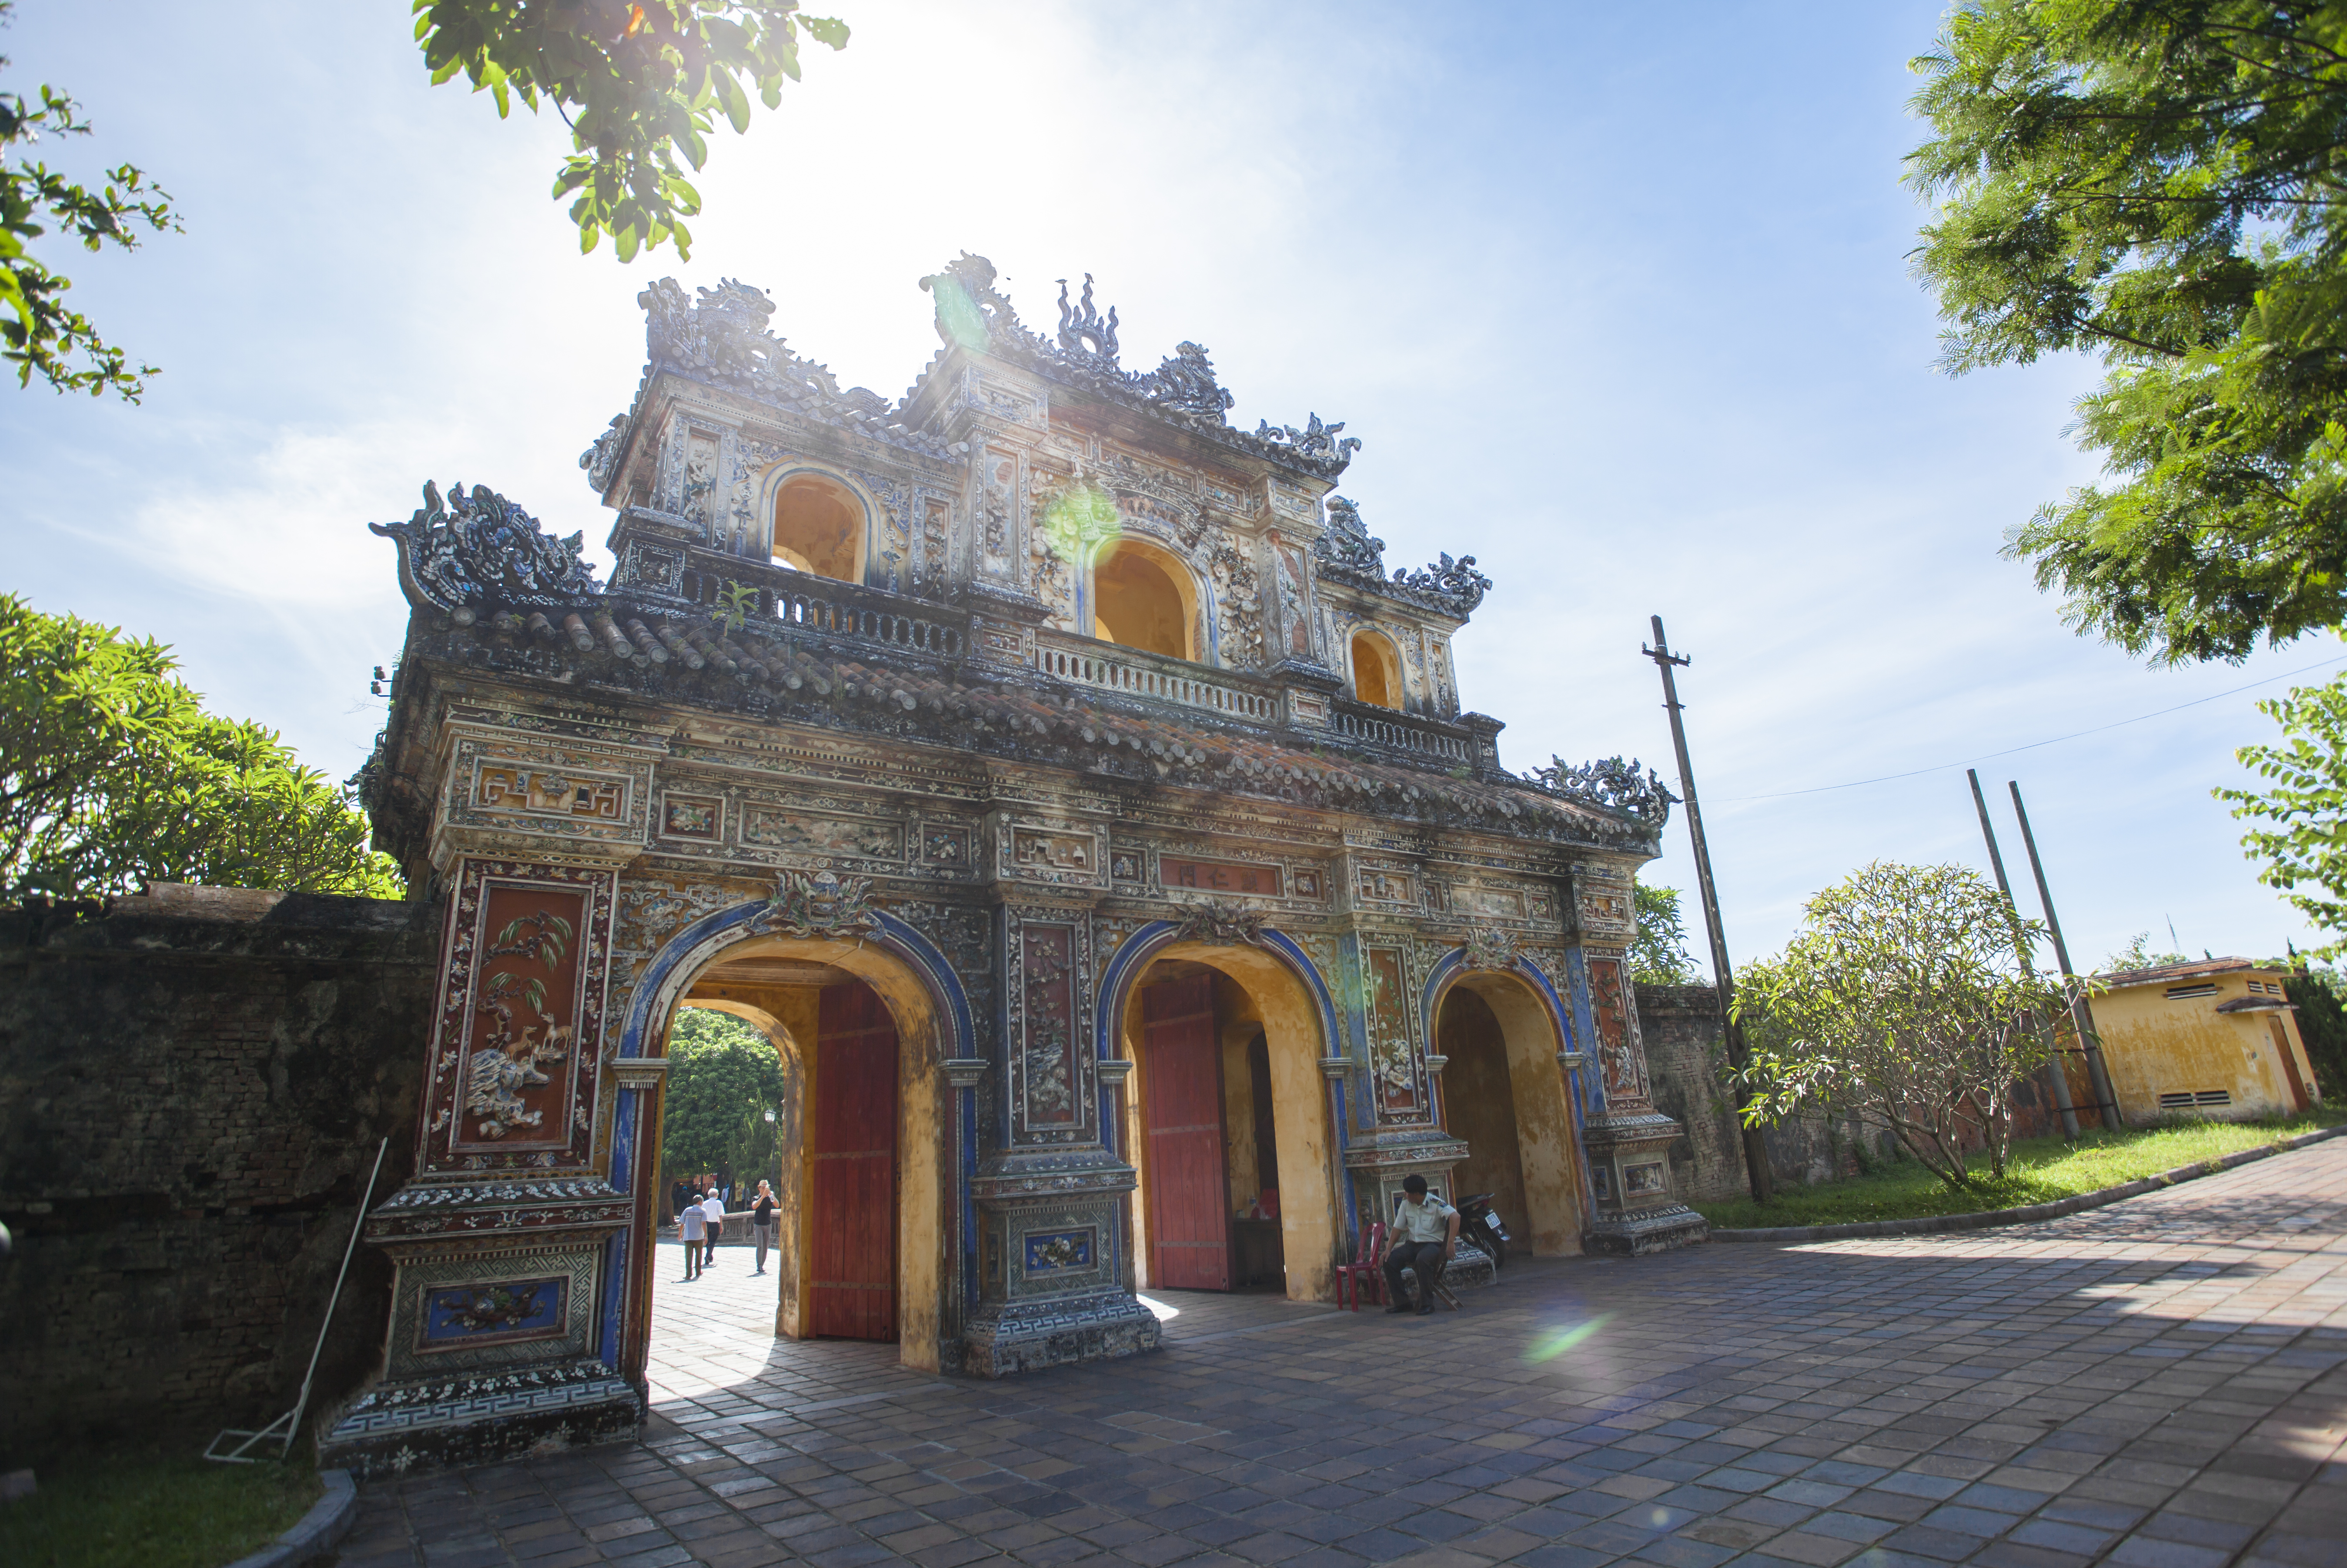
green, art, vietnam, sky, asia, asian, red, blue, city, place, tourist, park, square, flagpole, wall, palace, morning, mausoleum, sunset, river, boat, greetings, lanterns, historic site, ancient history, temple, tree, estate, history, hacienda, arch, building, facade, mansion